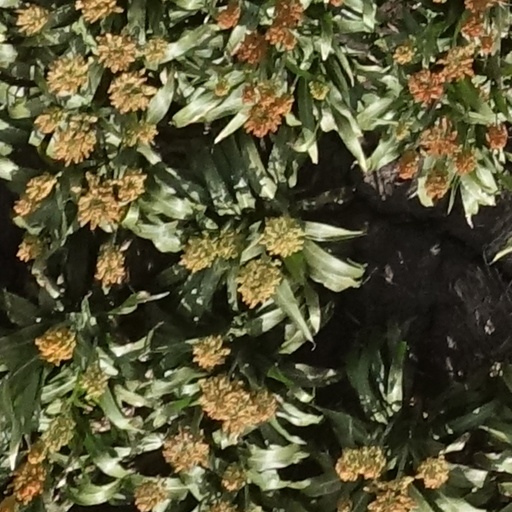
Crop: sorghum